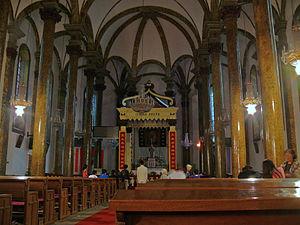
Intérieur de l'église Saint-Joseph de Wangfujing (Pékin, Chine).
L'église Saint-Joseph de Wangfujing, aussi appelée cathédrale de Wangfujing ou Dongtang est une église catholique et ancienne cathédrale située dans le centre-ville de Pékin, dans la rue Wangfujing.